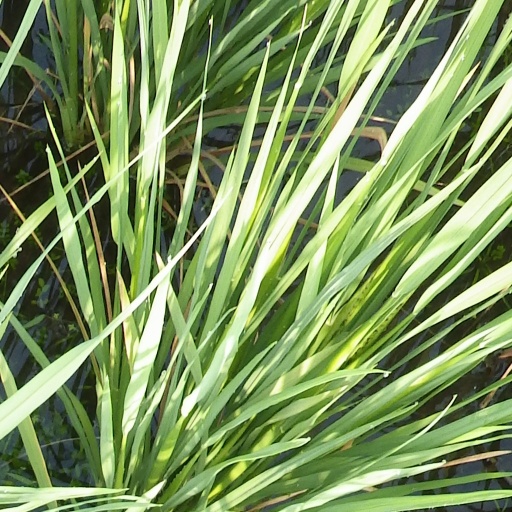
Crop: rice